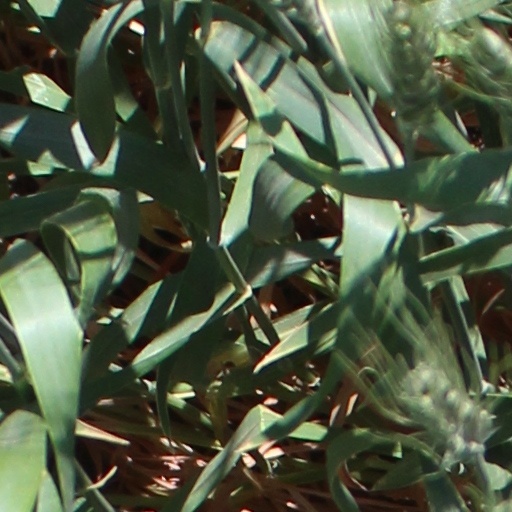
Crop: wheat